Gifford Pinchot

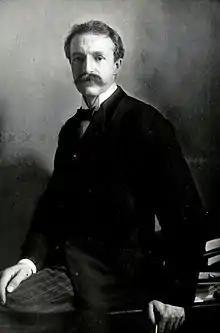
"Portrait of Gifford Pinchot" by Benjamin Johnston,

Pinchot landed his first professional forestry position in early 1892, when he became the manager of the forests at George Washington Vanderbilt II's Biltmore Estate in Asheville, North Carolina. The following year, Pinchot met John Muir, a naturalist who founded the Sierra Club and would become Pinchot's mentor and, later, his rival. Pinchot worked at Biltmore until 1895, when he fell out with Carl Alwin Schenck and opened a consulting office in New York City. In 1896, he embarked on a tour of the American West with the National Forest Commission. Pinchot disagreed with the commission's final report, which advocated preventing U.S. forest reserves from being used for any commercial purpose; Pinchot instead favored the development of a professional forestry service which would preside over limited commercial activities in forest reserves. In 1897, Pinchot became a special forest agent for the United States Department of the Interior.